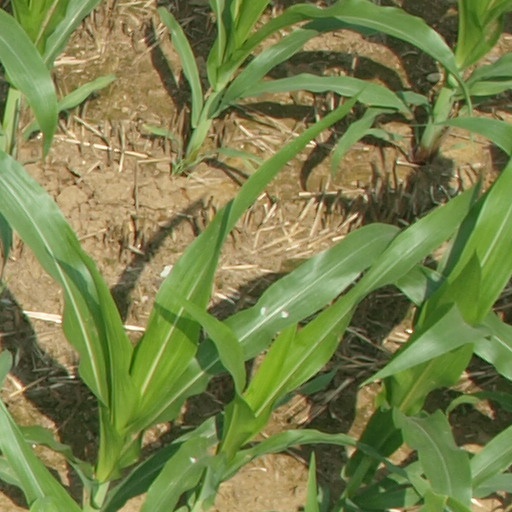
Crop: maize; corn